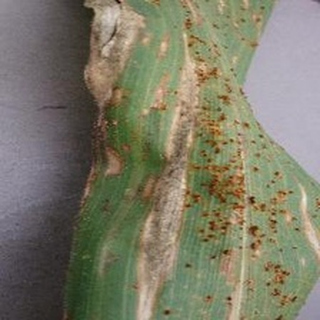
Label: corn_northern_leaf_blight